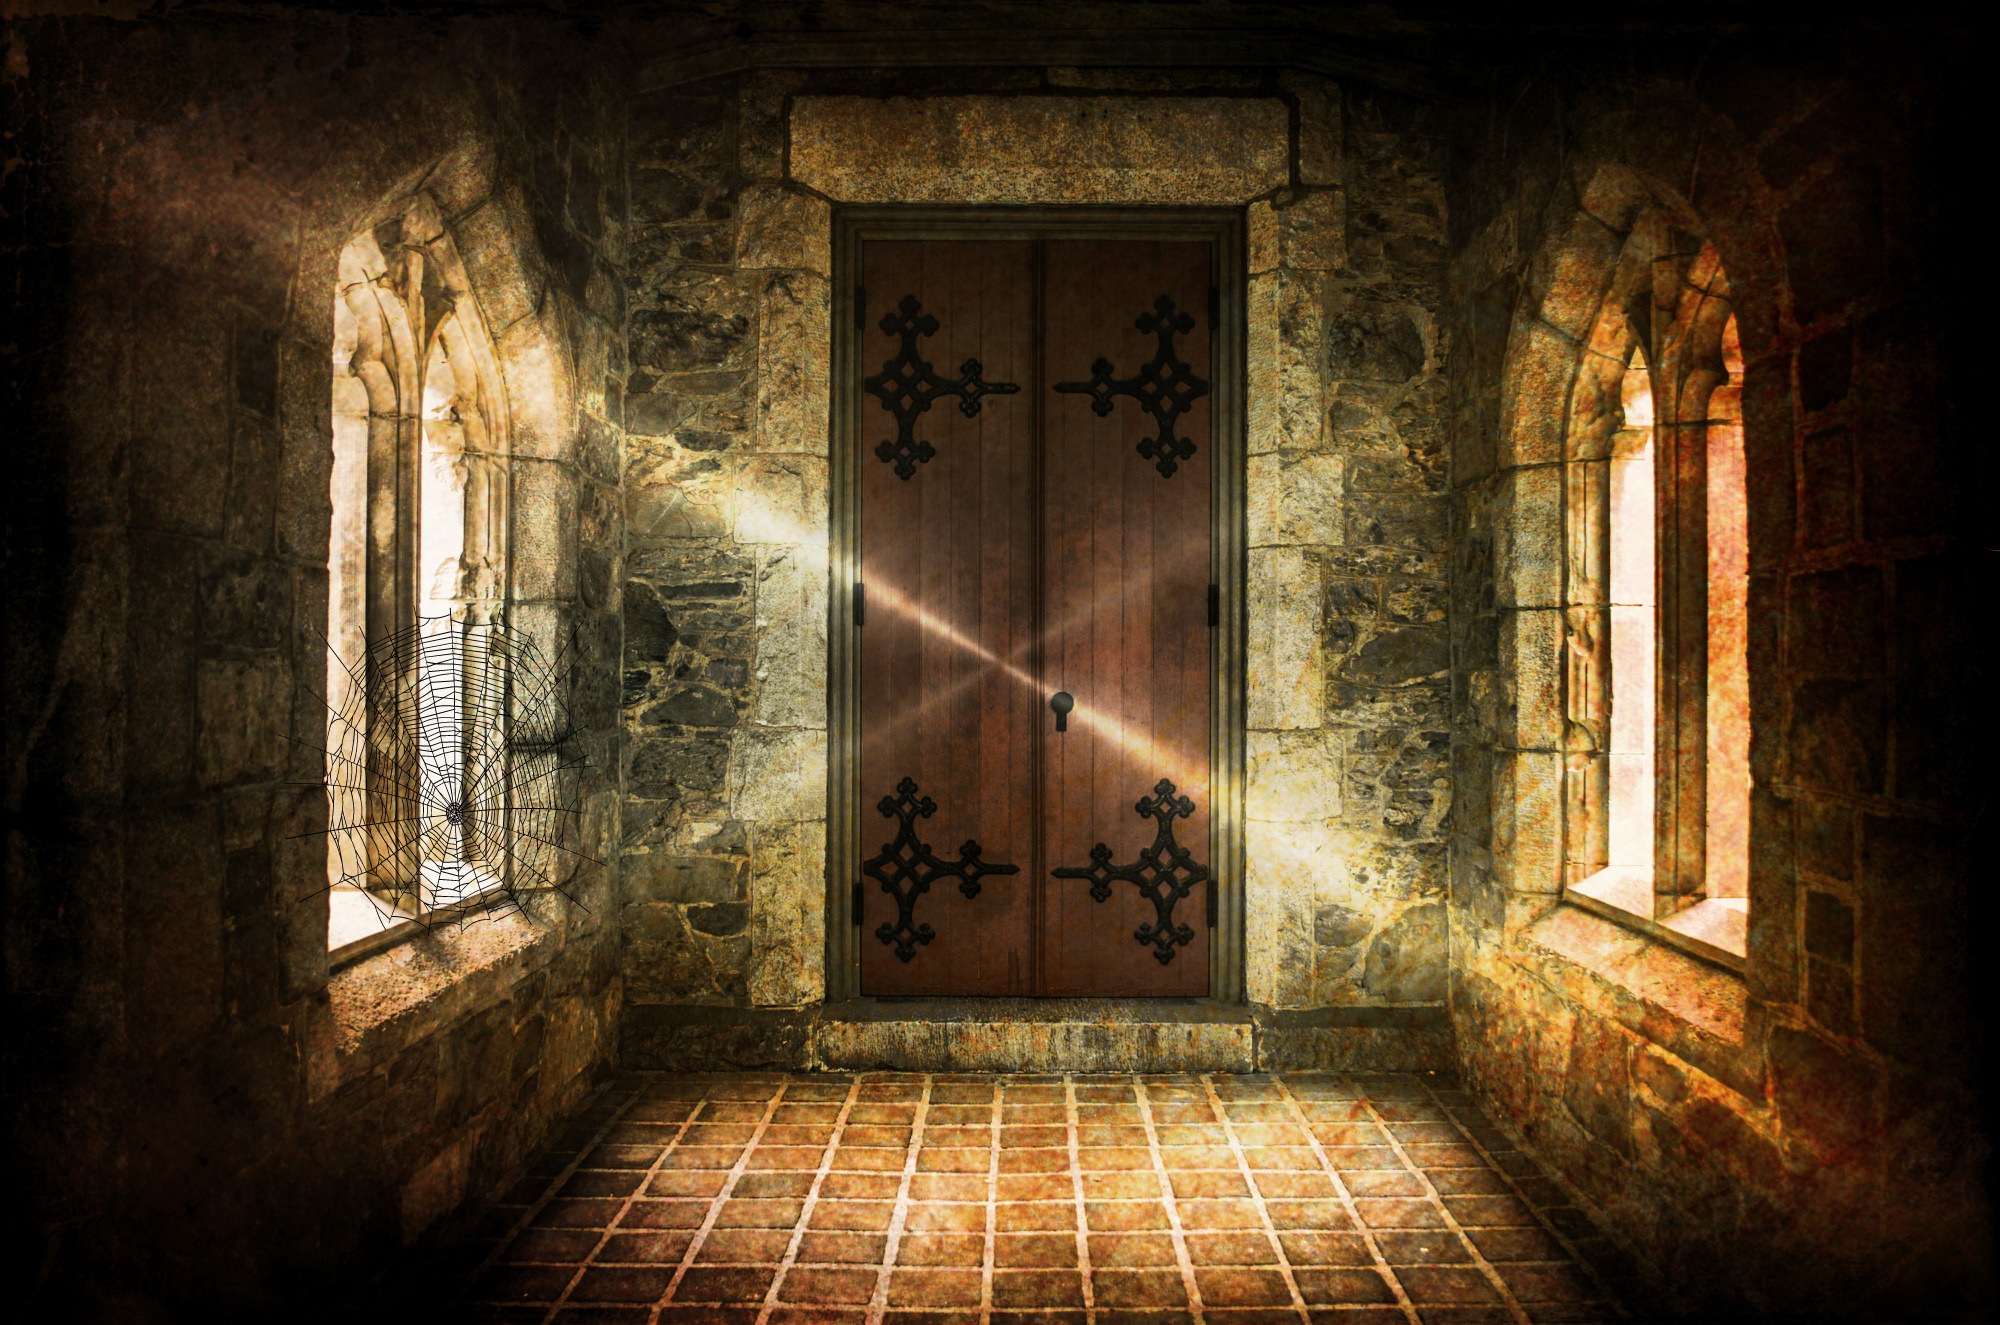
light, architecture, night, mansion, house, sunlight, window, old, alley, spooky, mystical, castle, darkness, battlement, lighting, door, weathered, lichtspiel, fortress, sage, weird, mood, middle ages, gang, masonry, screenshot, fairy tales, incidence of light, tower window, ancient history, sleeping beauty, haunted castle, closed transition